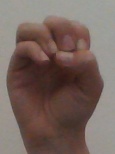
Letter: ha